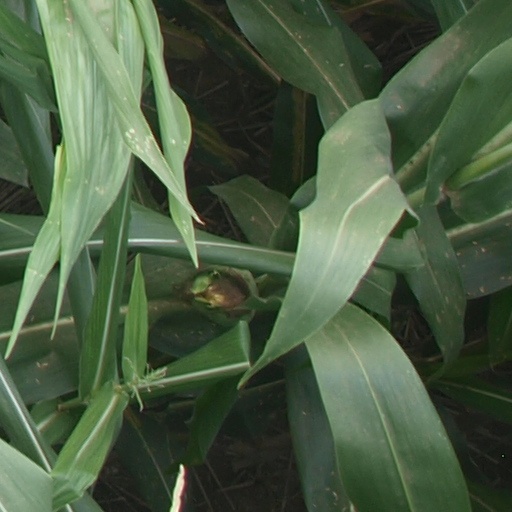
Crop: maize; corn